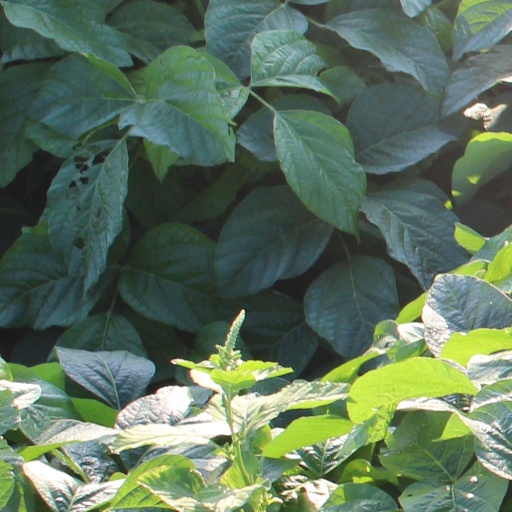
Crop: soybean